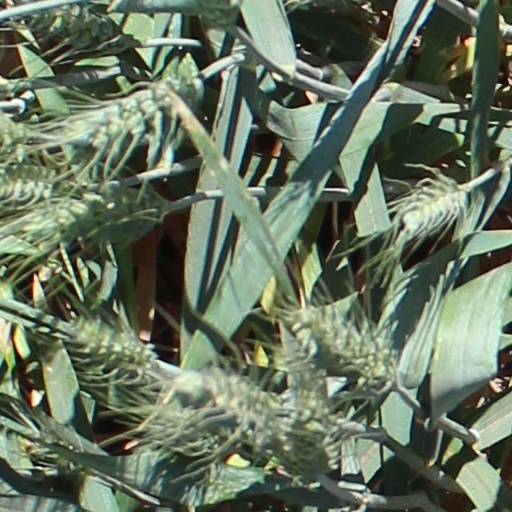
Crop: wheat